Operating Thetan

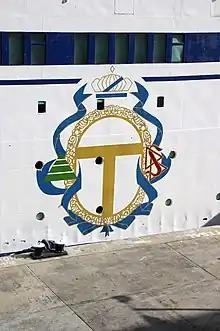
The OT symbol is incorporated into the middle of the "Freewinds" ship logo, among several other Scientology symbols

The OT levels are the upper part of "The Bridge to Total Freedom", which is the set of levels within Scientology. After having removed one's own "reactive mind" and thus attaining the state of "Clear", Scientologists may then go on to the OT levels. Scientology doctrine defines OT as the "highest state there is". Operating Thetan is represented by a symbol consisting of the letters OT with the T inside the O and each of the points of the T ending at the O's circumference.